French Americans

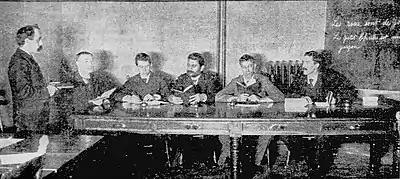
Members of the French community in Holyoke, Massachusetts taking English classes at a YMCA night school, 1902

The French-Canadian community in the Northeast tried to preserve its inherited cultural norms. This happened within the institutions of the Catholic Church, though it involved struggling with little success against Irish clerics. According to Raymond Potvin, the predominantly Irish hierarchy was slow to recognize the need for French-language parishes; several bishops even called for assimilation and English language-only parochial schools. By the twentieth century, a number of parochial schools for Francophone students opened, though they gradually closed later in the century and a large share of the French-speaking population left the Church. At the same time, the number of priests available to staff these parishes diminished. Like Church institutions, such Franco-American newspapers as "Le Messager" and "La Justice" served as pillars of the ideology of "survivance"—the effort to preserve the traditional culture through faith and language. A product of the commercial and industrial economy of these areas, by 1913, the French and French-Canadian populations of New York City, Fall River (Massachusetts), and Manchester (New Hampshire) were the largest in the country. Out of the 20 largest Franco-American populations in the United States, only four cities were outside of New York and New England, with New Orleans ranking 18th largest in the nation. Because of this, a number of French institutions were established in New England, including the Société Historique Franco-américaine in Boston and the Union Saint-Jean-Baptiste d’Amérique of Woonsocket, the largest French-Catholic cultural and mutual benefit society in the United States in the early twentieth century. Immigration from Quebec dwindled in the 1920s.